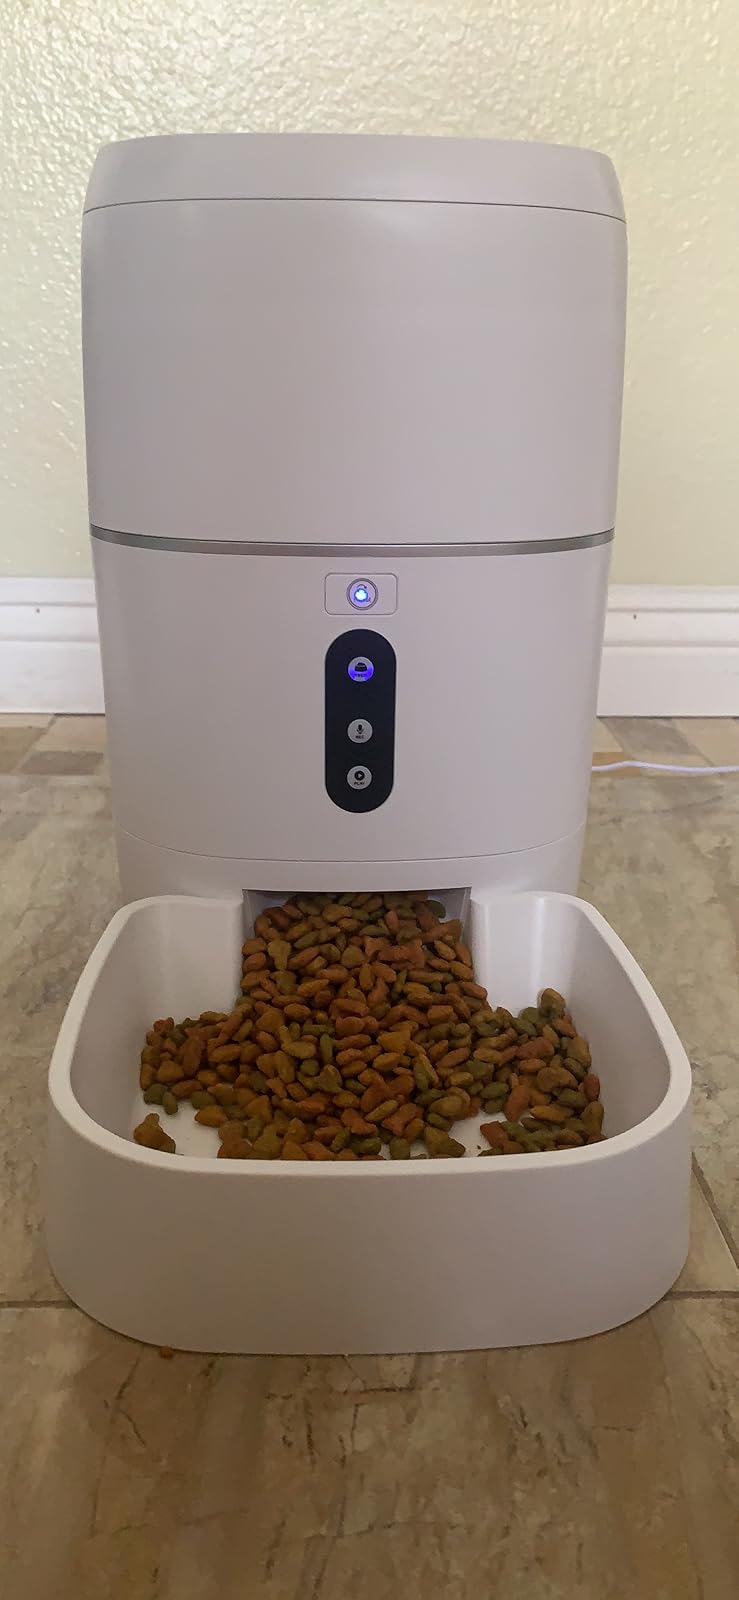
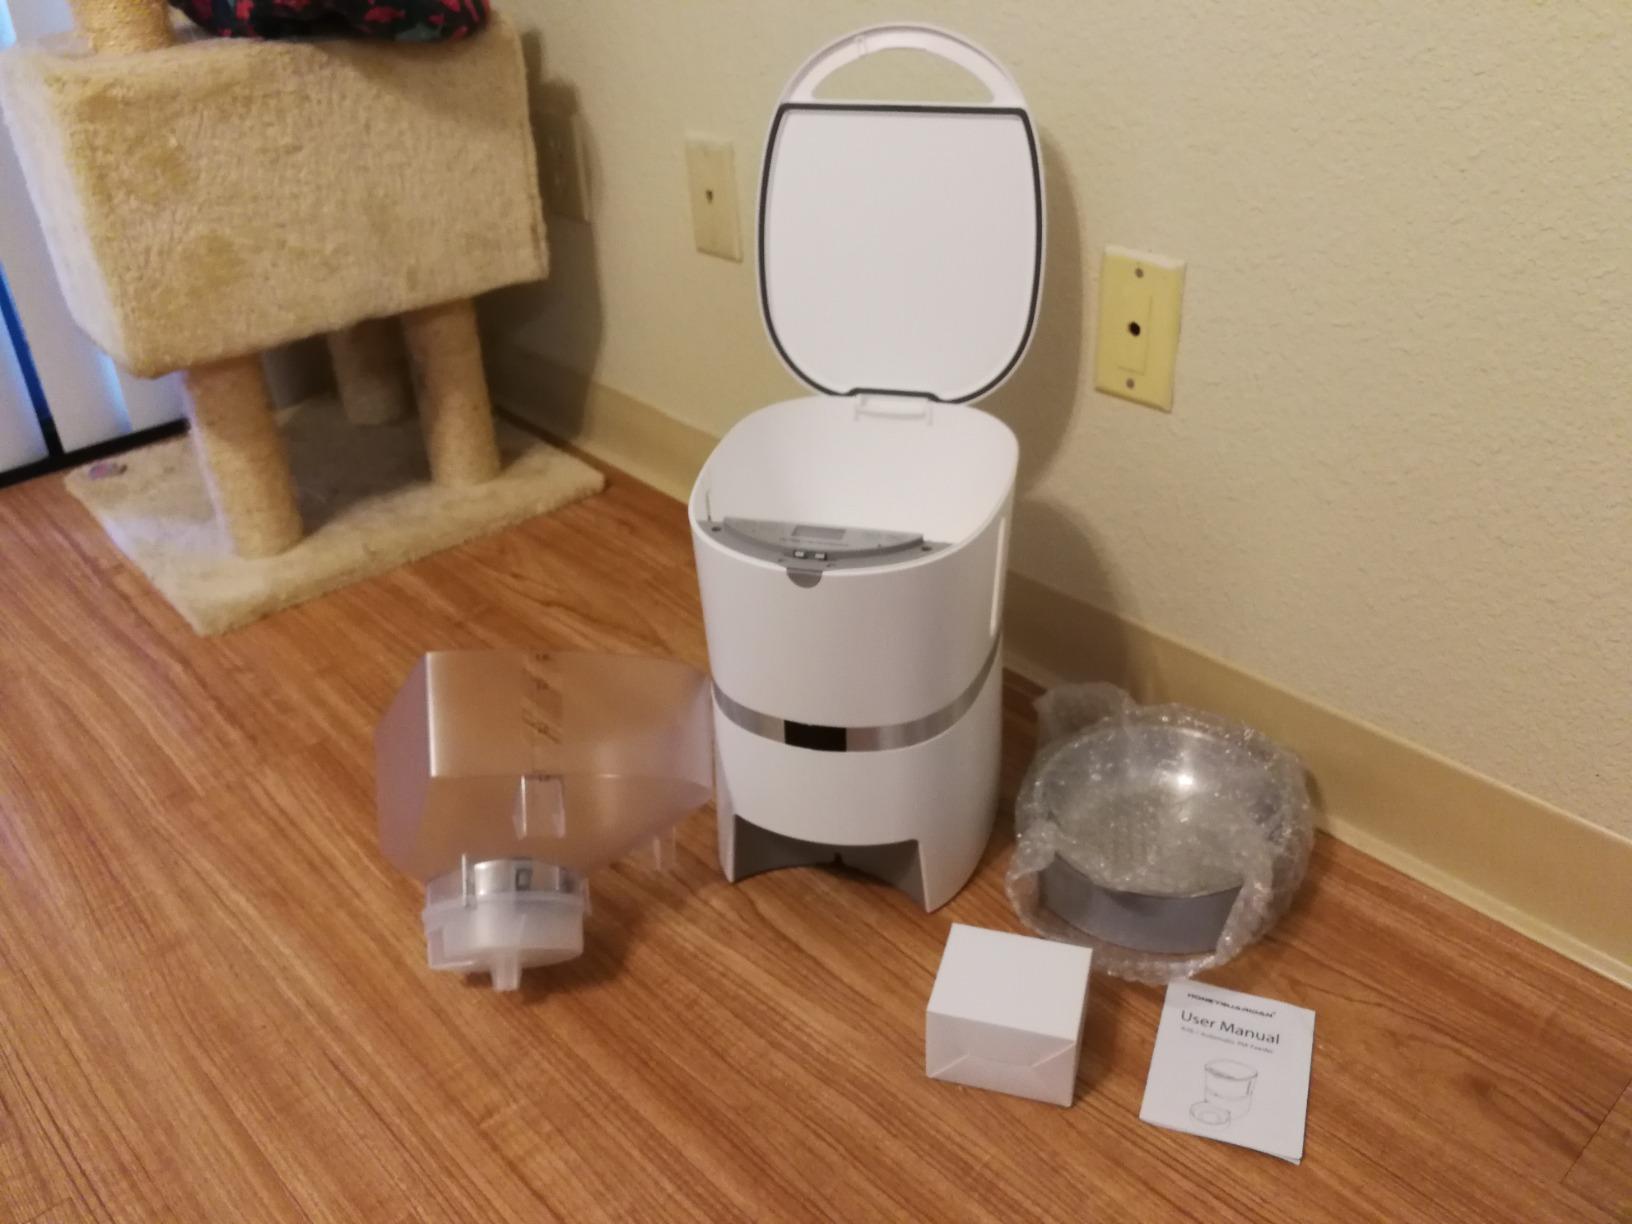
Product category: items_feeder
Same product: no